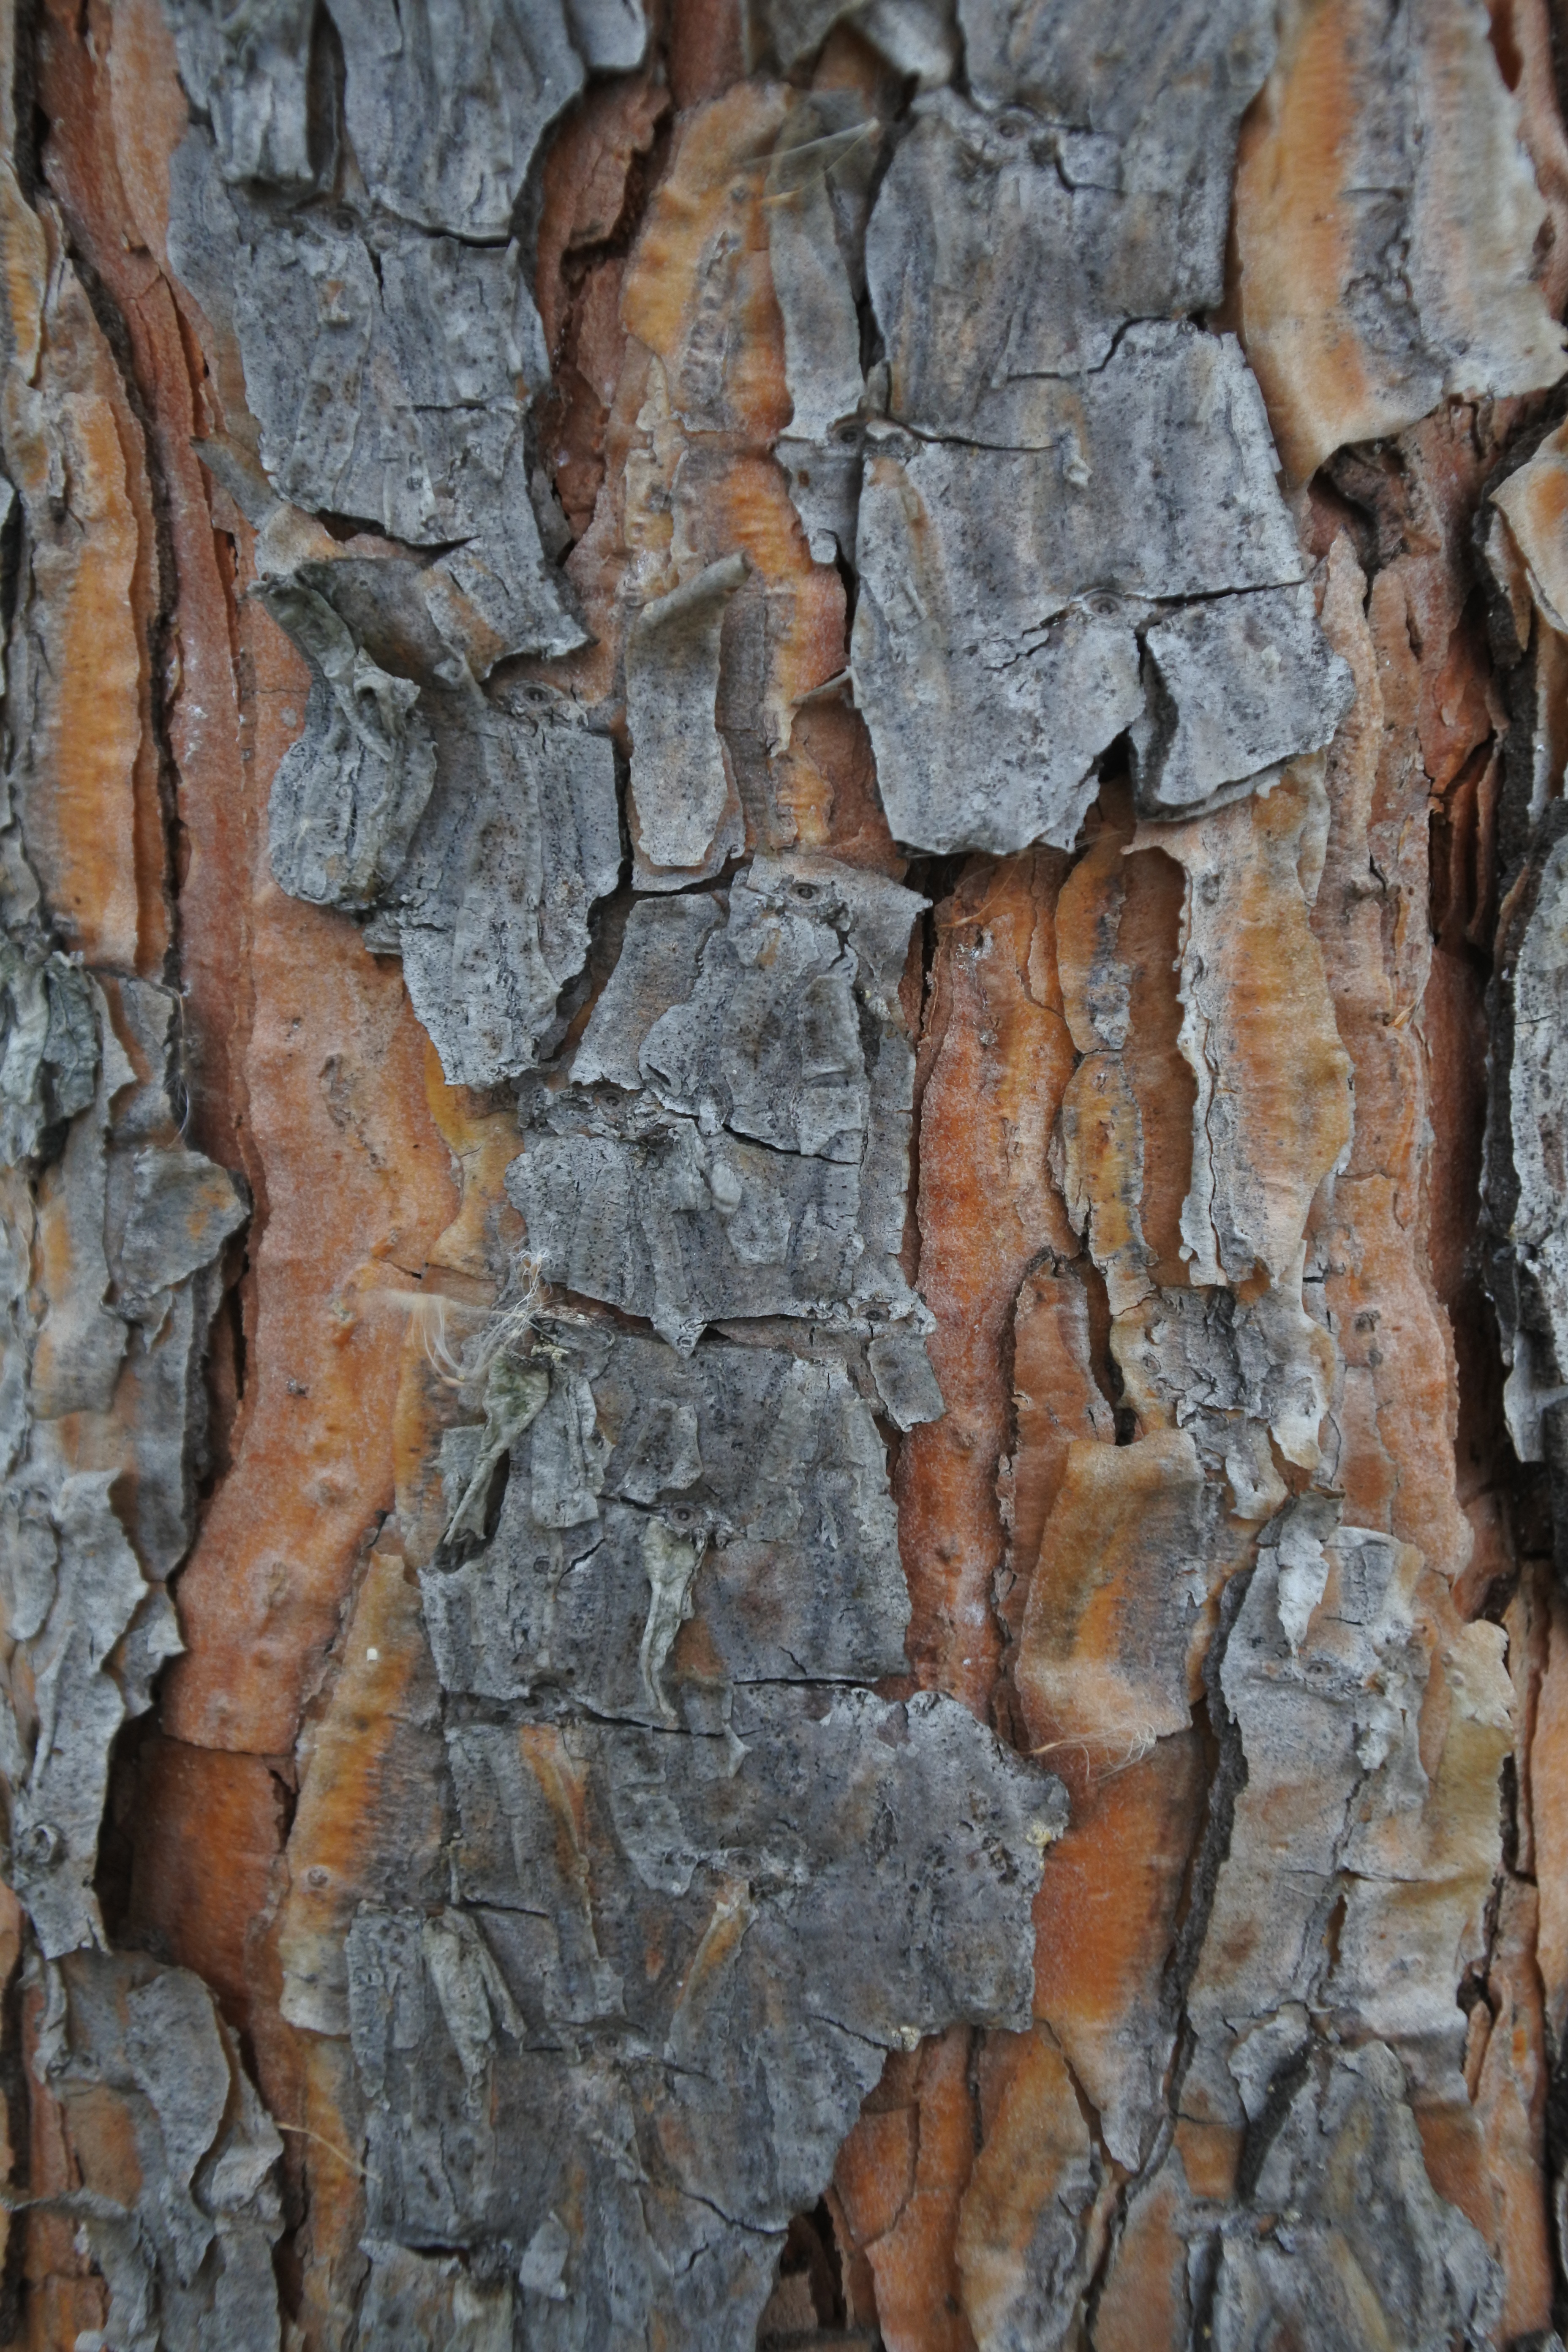
tree, nature, rock, branch, plant, wood, texture, leaf, trunk, wall, bark, formation, pine, autumn, stone wall, christmas tree, material, conifer, trees, abies, geology, spruce, woody plant, land plant, rings on a tree